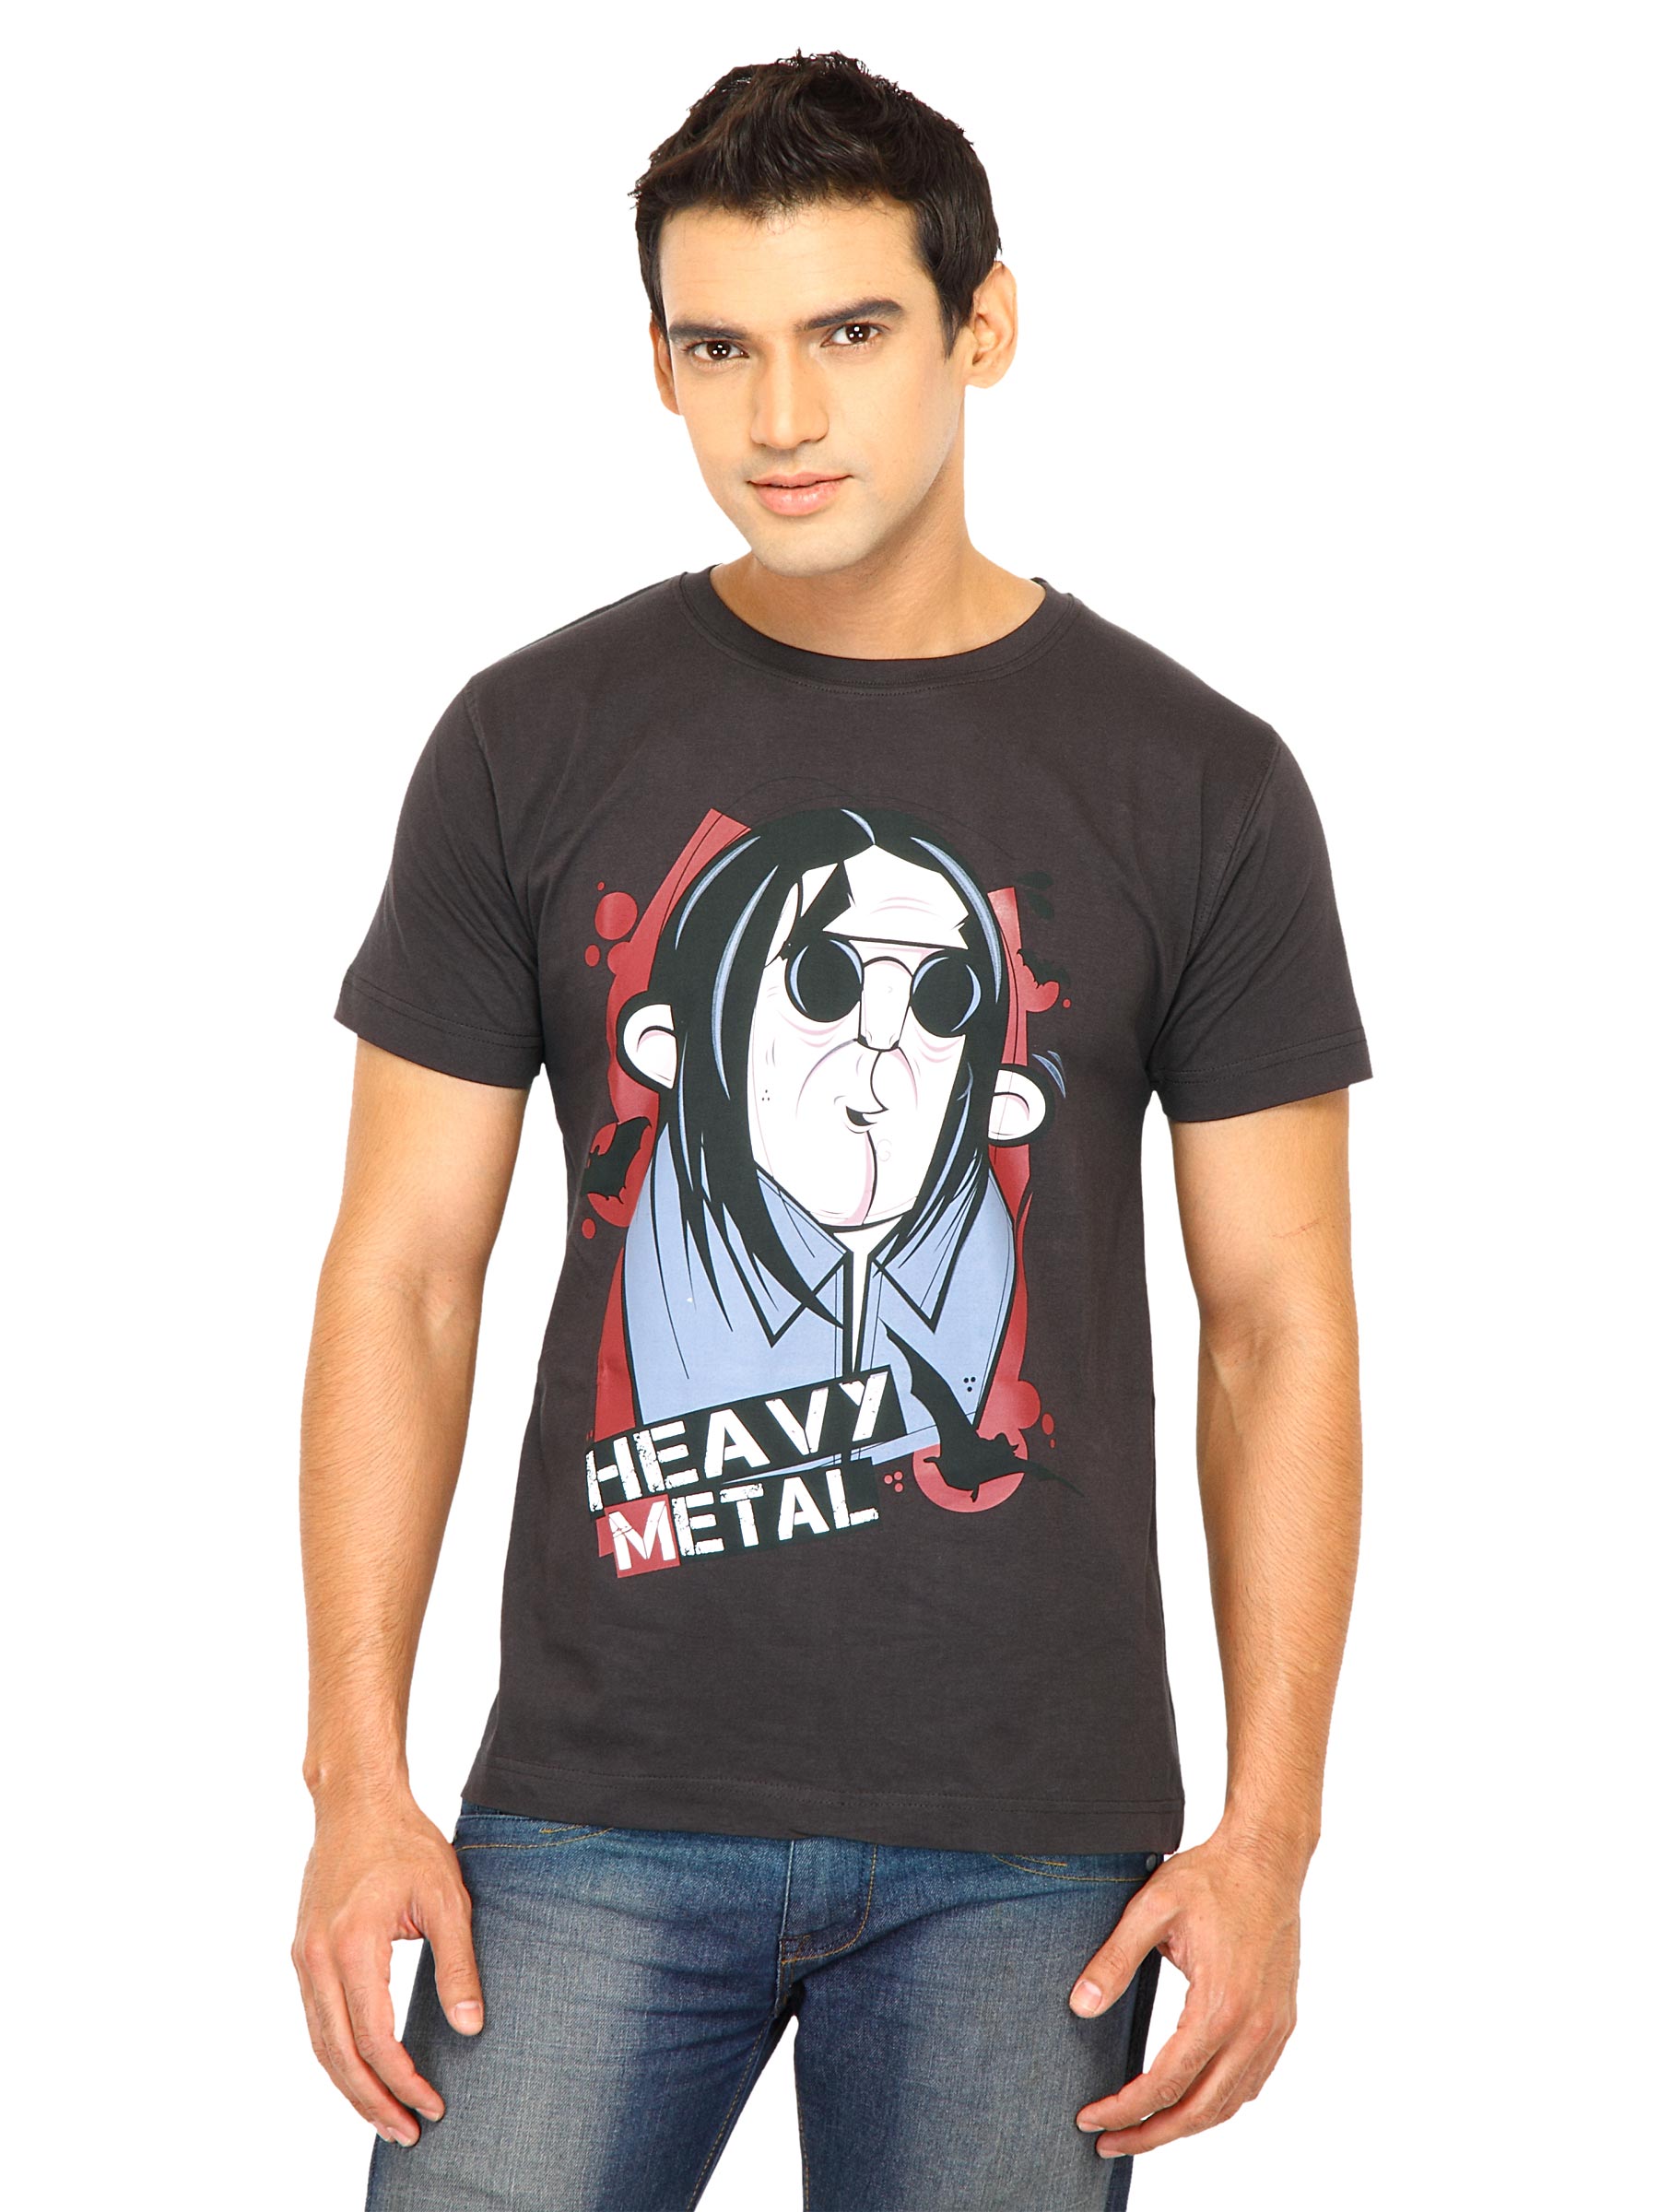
Inkfruit Men Havy Metal Brown Tshirts
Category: Apparel / Topwear / Tshirts
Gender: Men
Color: Brown
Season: Fall 2011
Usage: Casual